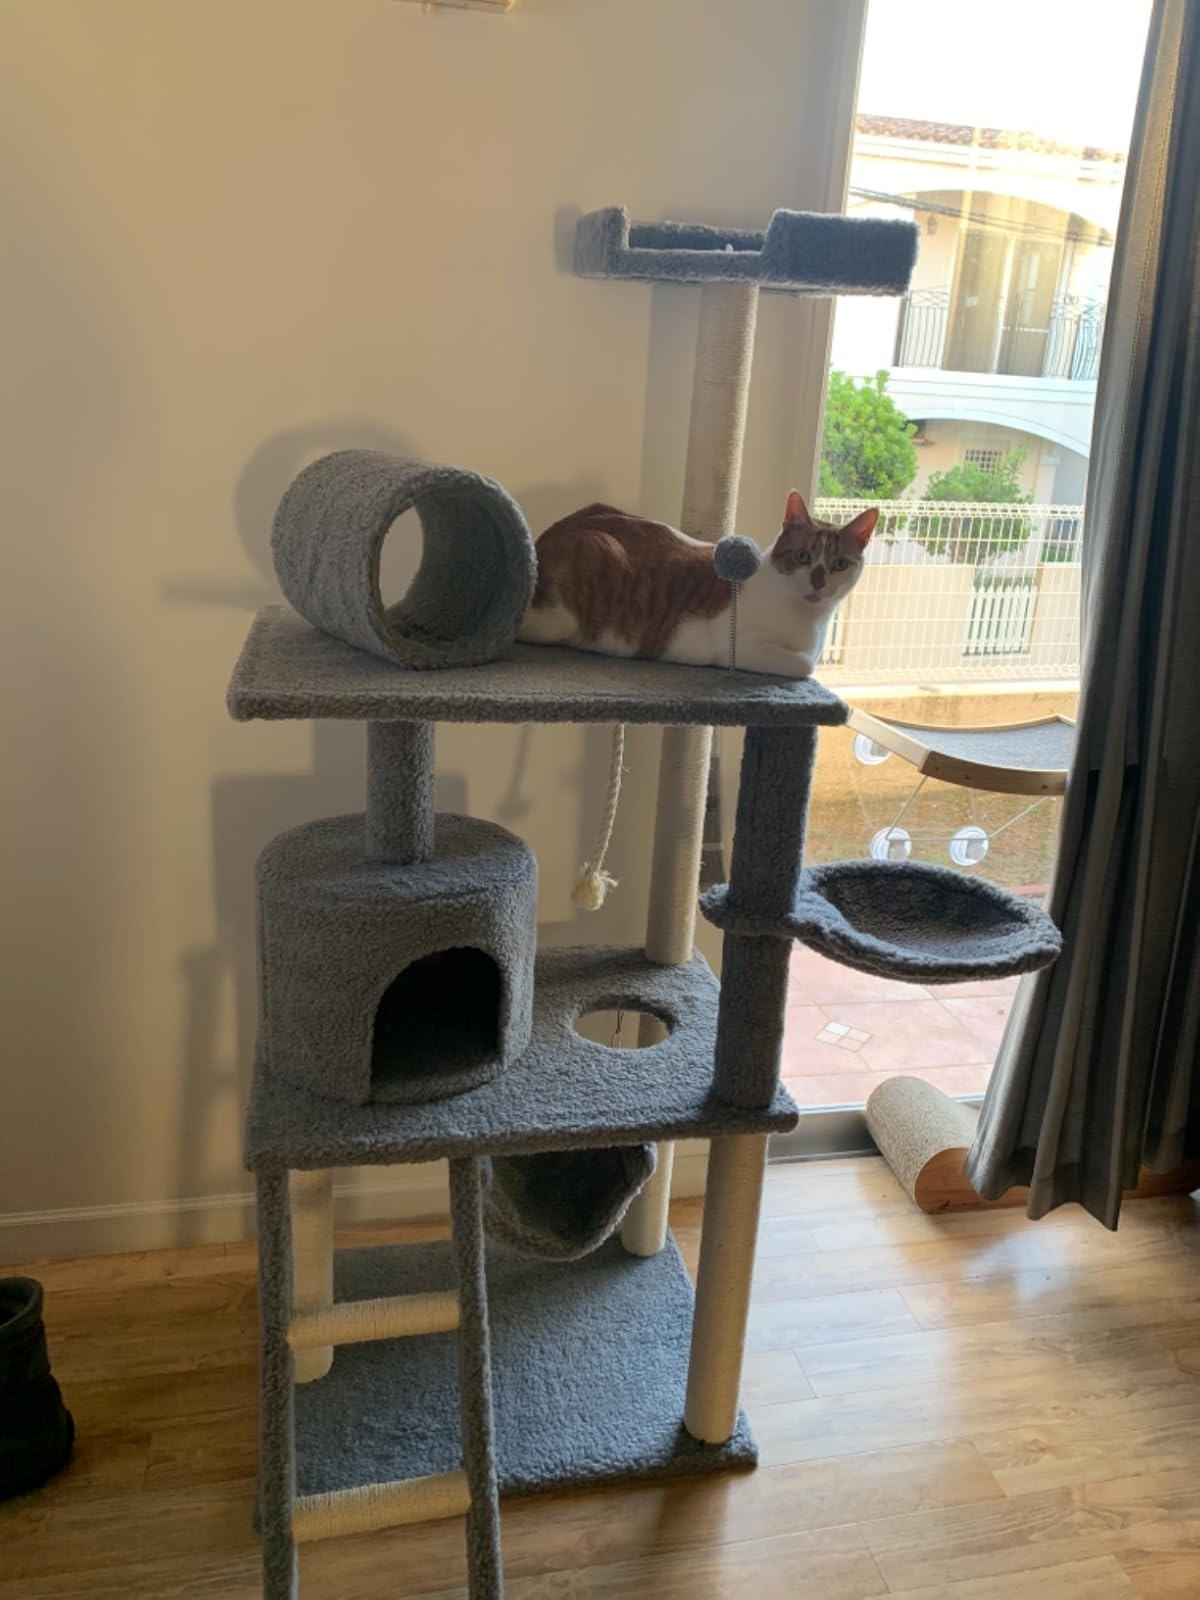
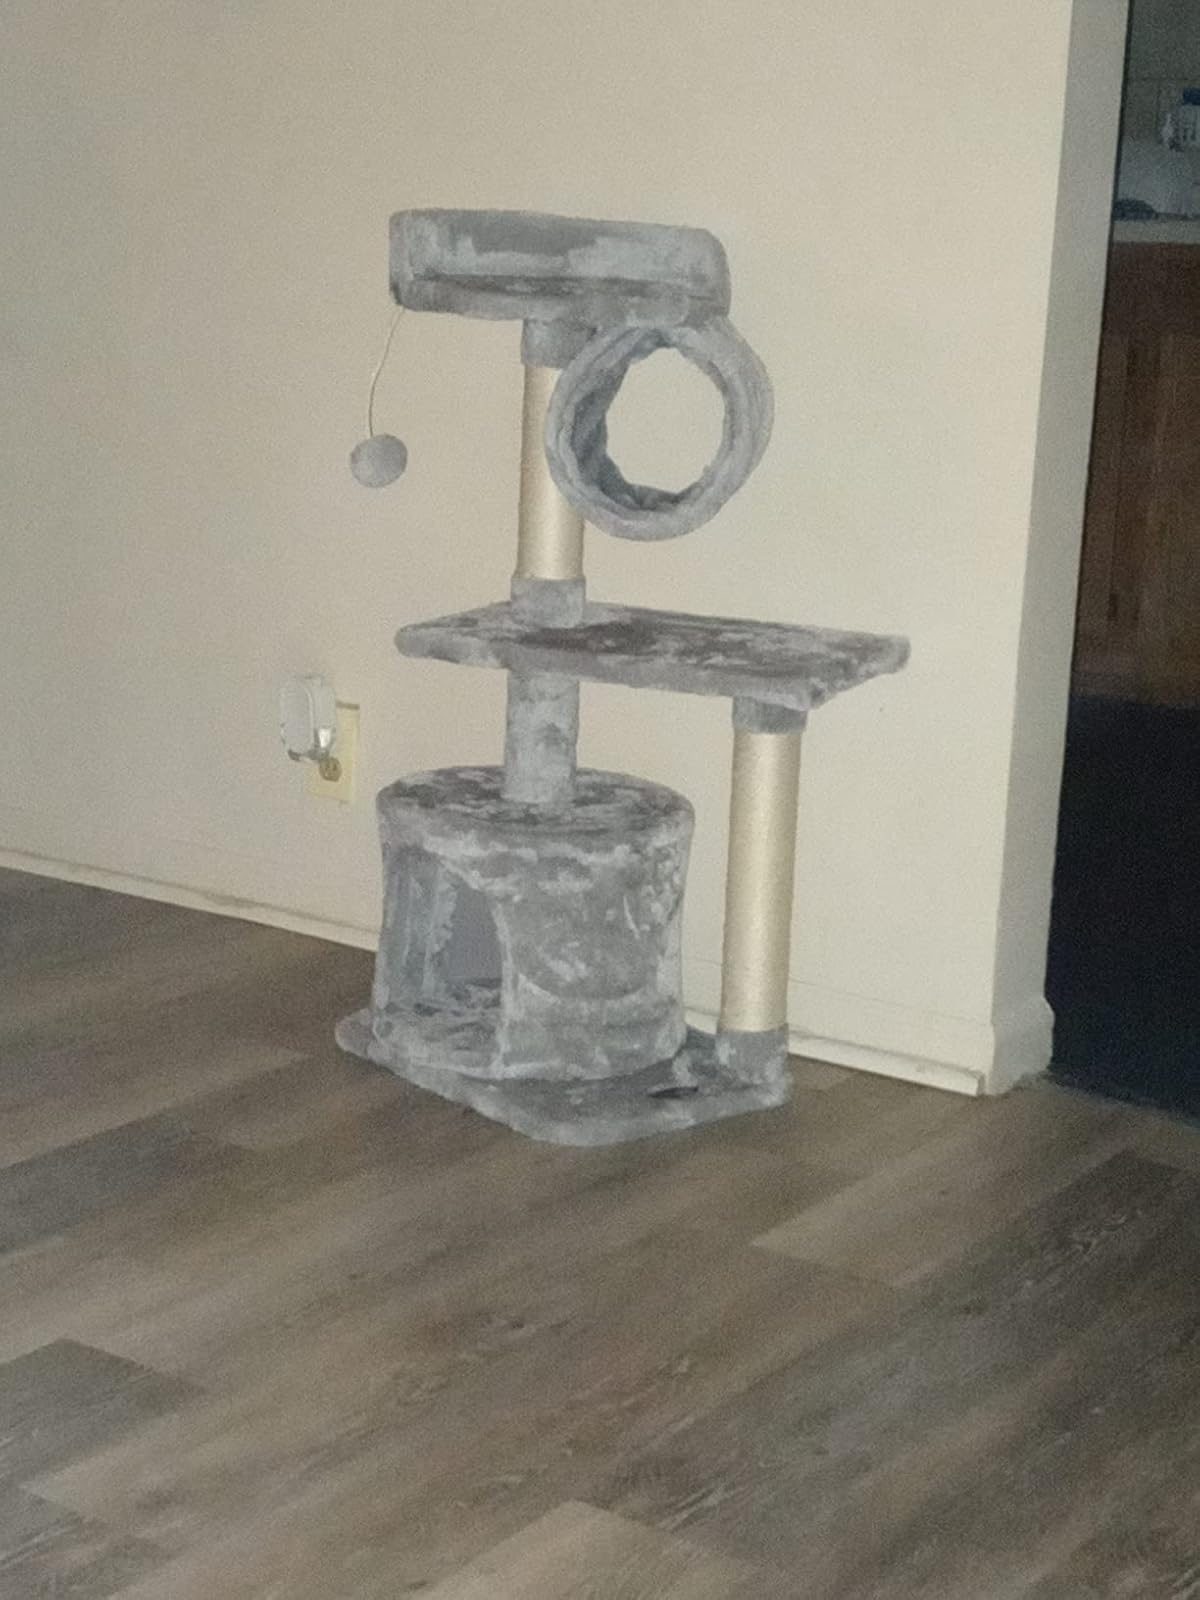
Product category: items_cat tree
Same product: no